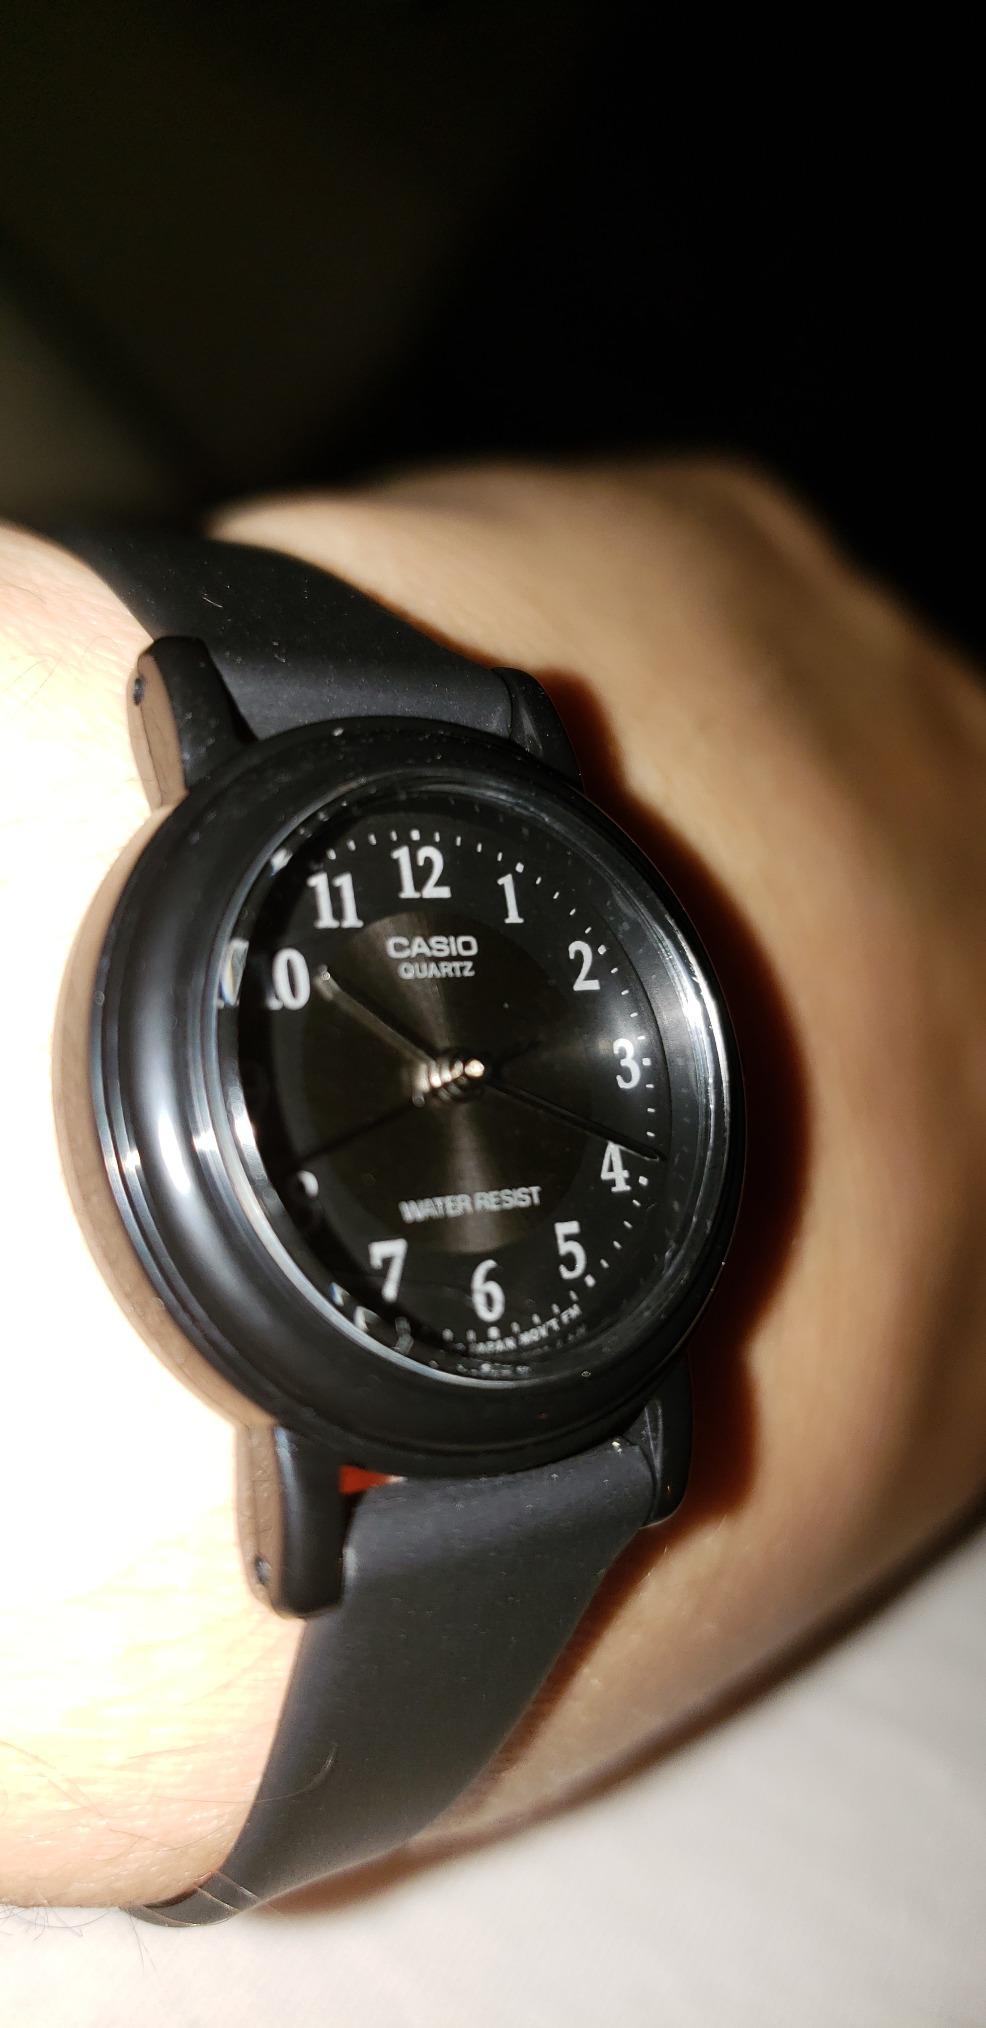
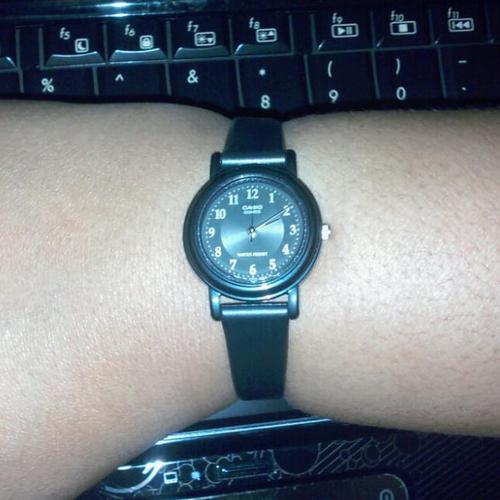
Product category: accessories_watch
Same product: yes